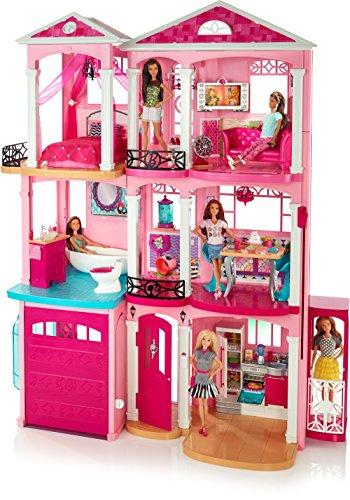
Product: Barbie Dreamhouse [Amazon Exclusive]
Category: Toys & Games | Dolls & Accessories | Dollhouses
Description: Move right into the Barbie Dream house and discover a world of possibilities because with Barbie, anything is possible.
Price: $199.99
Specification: ProductDimensions:8.5x29.8x29.8inches|ItemWeight:21.8pounds|ShippingWeight:25.8pounds(Viewshippingratesandpolicies)|DomesticShipping:ItemcanbeshippedwithinU.S.|InternationalShipping:ThisitemcanbeshippedtoselectcountriesoutsideoftheU.S.LearnMore|ASIN:B00T03U6AC|Itemmodelnumber:FFY84|Manufacturerrecommendedage:36months-7years|Batteries:3AAAbatteriesrequired.